Incarnation

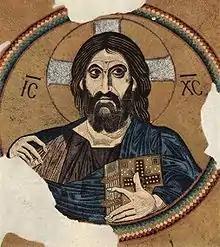
Christ Pantocrator, God incarnate in the Christian faith, shown in a mosaic from Daphni, Greece, ca. 1080–1100.

The incarnation of Christ (or Incarnation) is the central Christian doctrine that God became flesh, assumed of human nature, and became a man in the form of Jesus, the Son of God and the second person of the Trinity. This foundational Christian position holds that the divine nature of the Son of God was perfectly united with human nature in one divine Person, Jesus, making him both truly God and truly human. The theological term for this is hypostatic union: the second person of the Trinity, God the Son, became flesh when he was miraculously conceived in the womb of the Virgin Mary. Biblical passages traditionally referenced in connection with the doctrine of the Incarnation include , , and .